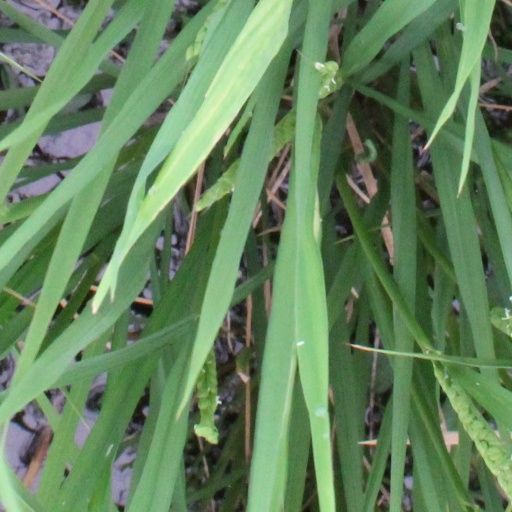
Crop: rice